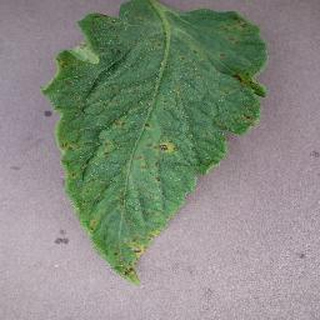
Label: tomato_septoria_leaf_spot